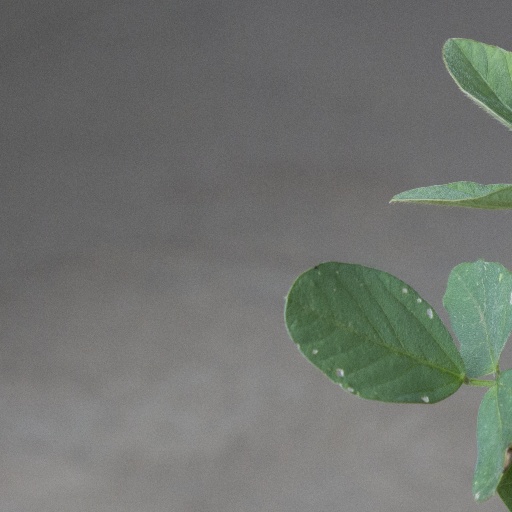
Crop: soybean